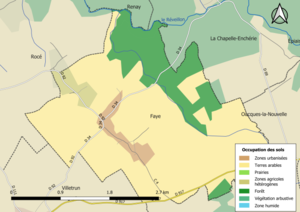
Carte des infrastructures et de l’occupation des sols en 2018 de la commune de fr:Faye (France).
Faye est une commune française située dans le département de Loir-et-Cher, en région Centre-Val de Loire.